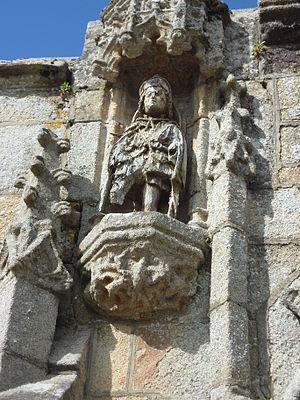
Saint-Jean-du-Doigt
Saint-Jean-du-Doigt [sɛ̃ ʒɑ̃ dy dwa] est une commune littorale de la Manche située dans le département du Finistère, dans la région Bretagne, en France.